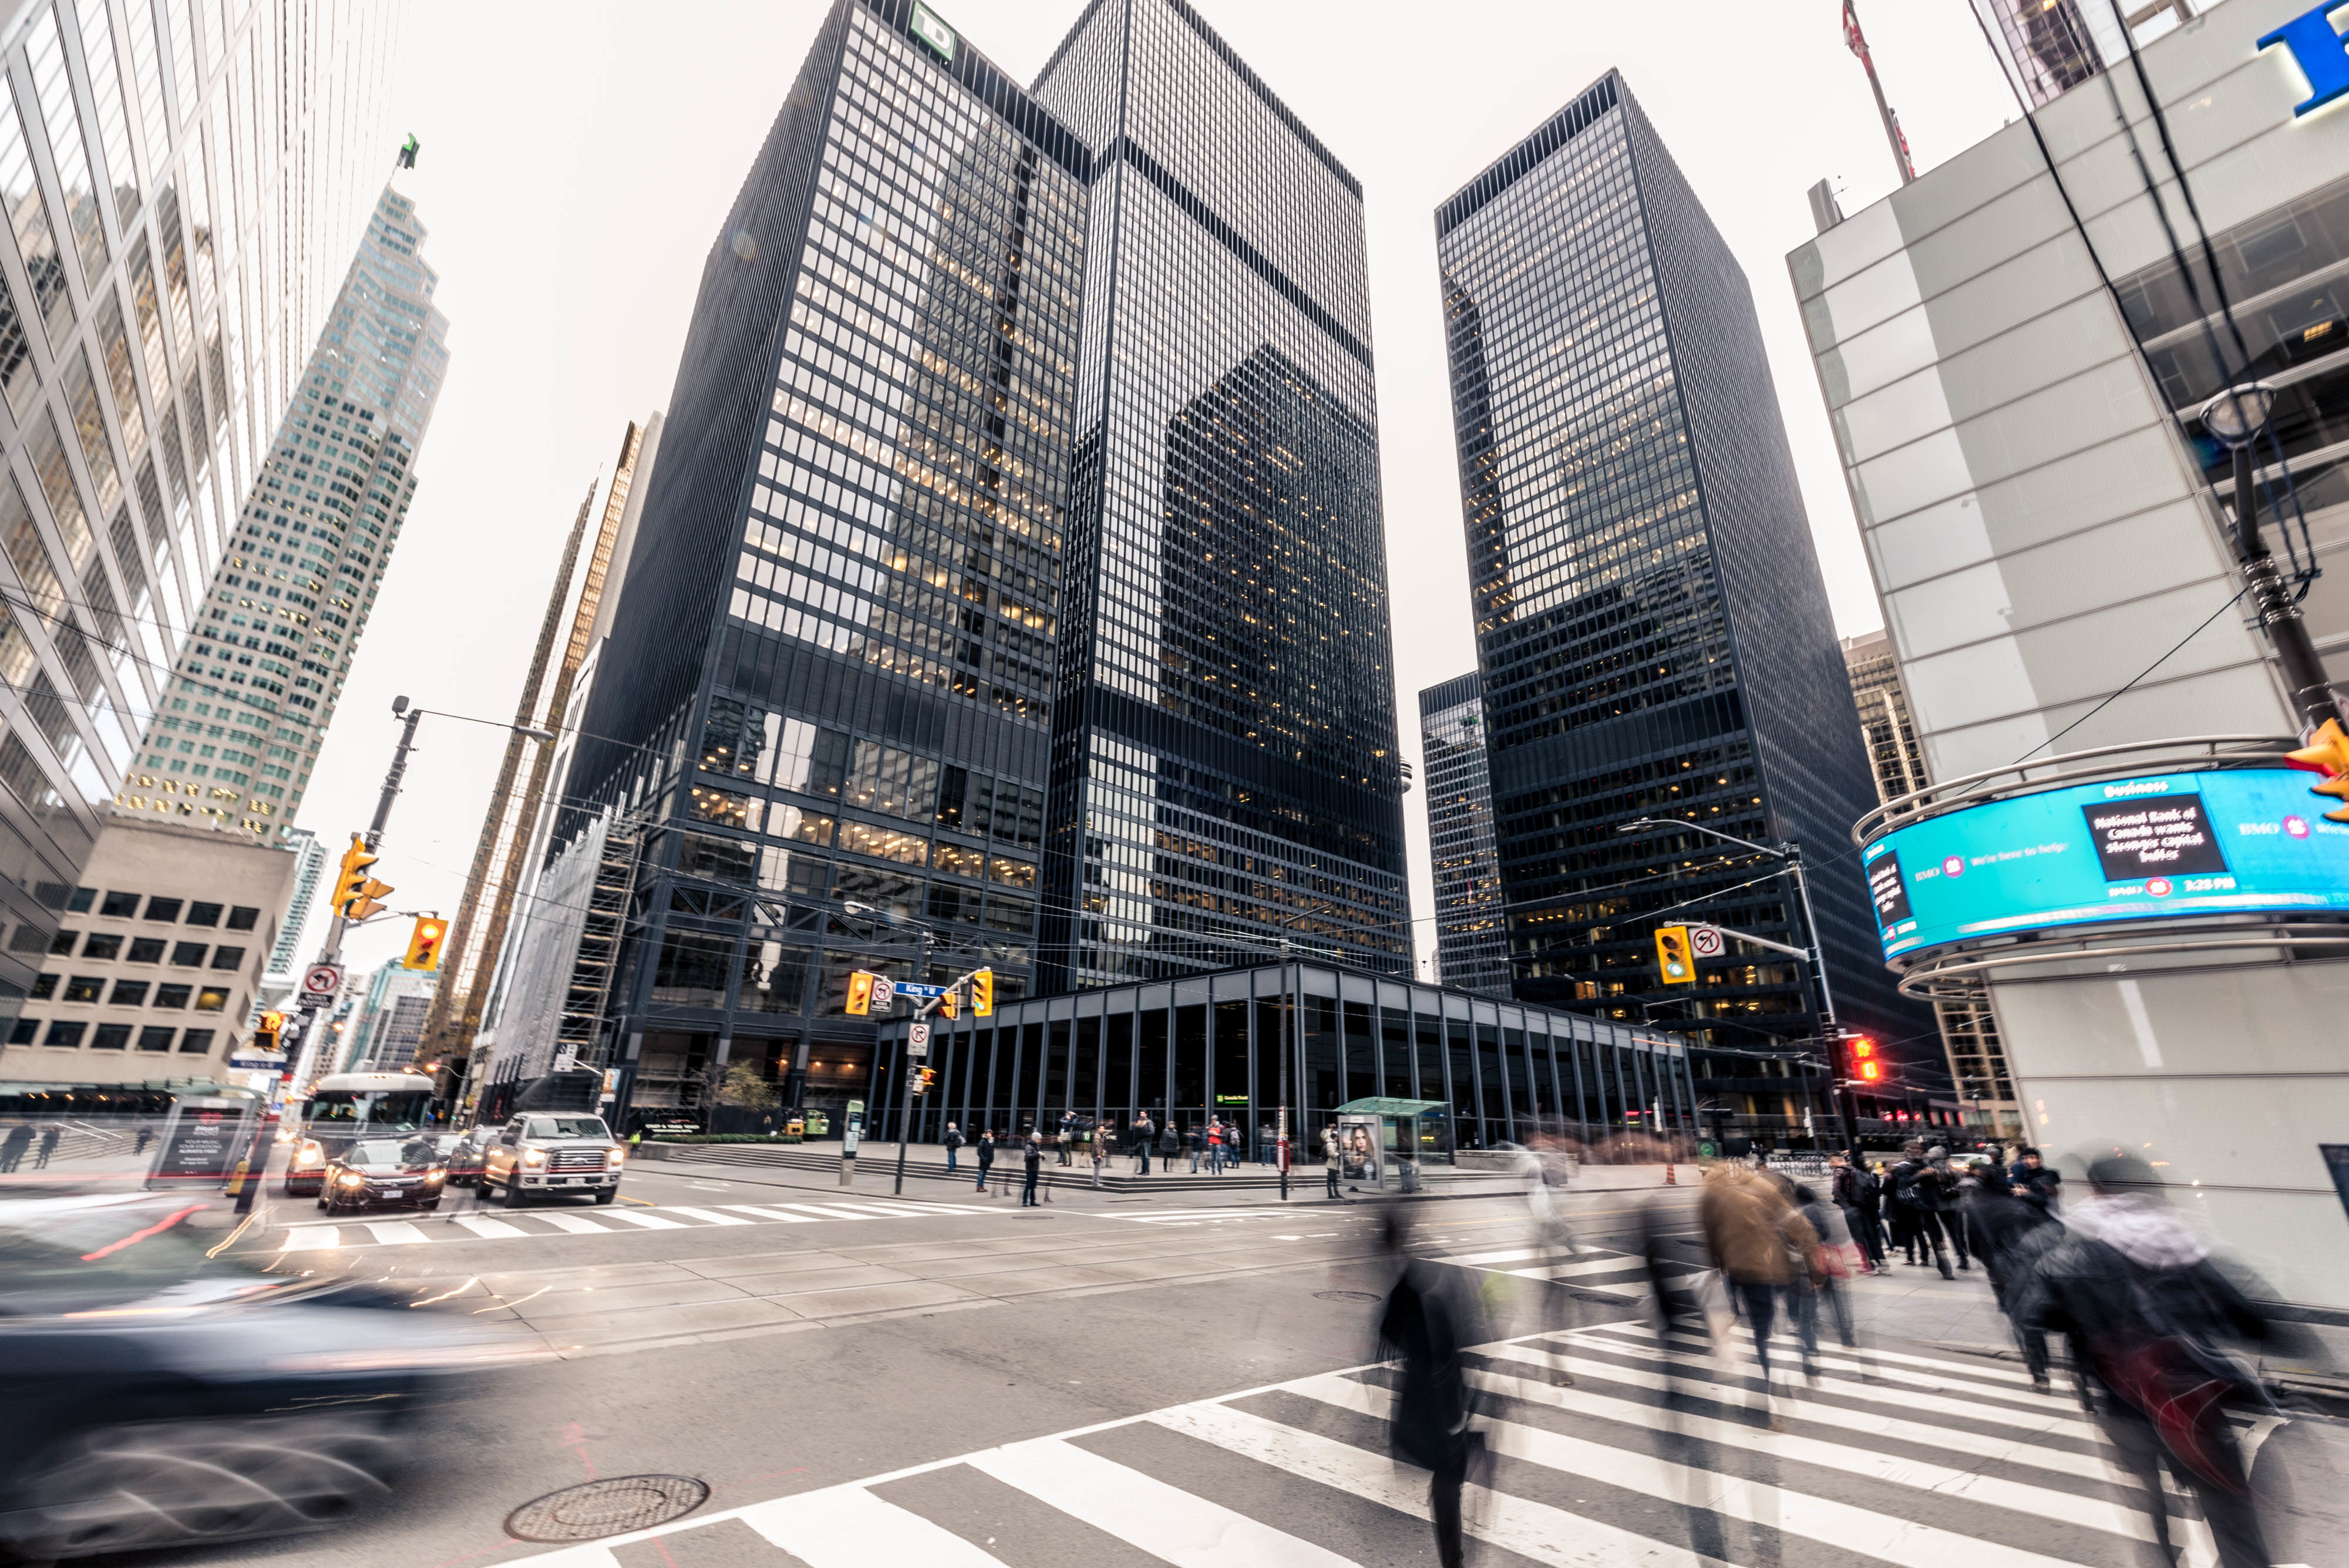
pedestrian, architecture, skyline, street, crossing, building, city, skyscraper, cityscape, downtown, plaza, landmark, facade, intersection, tower block, public transport, headquarters, metropolis, shopping mall, urban area, human settlement, metropolitan area